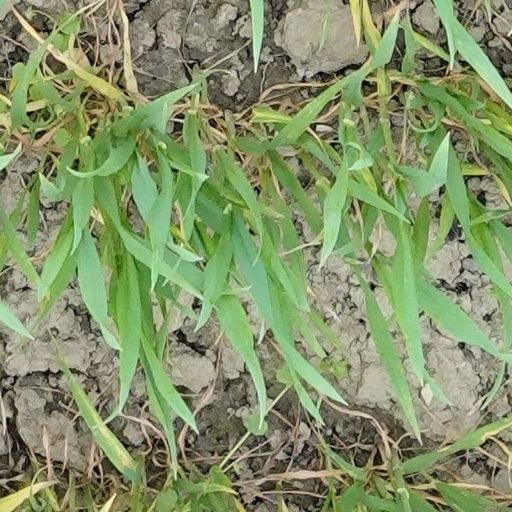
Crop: wheat